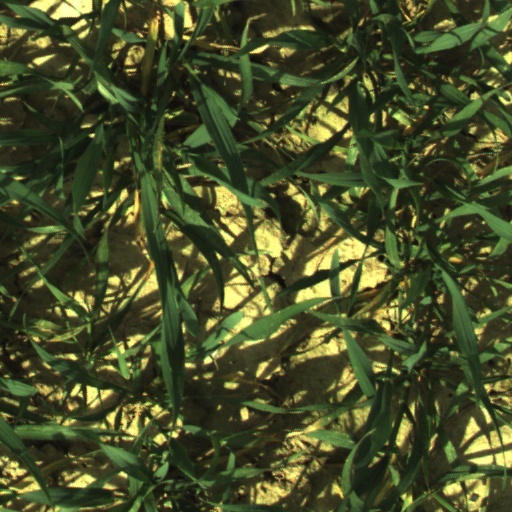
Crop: wheat